Candidates in the 2016 Philippine presidential election

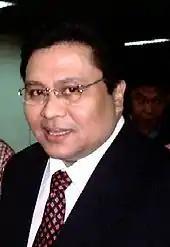
Jinggoy Estrada

In October 2013, Aquino ruled out a 2016 reelection campaign, even if the presidential term limit is lifted.